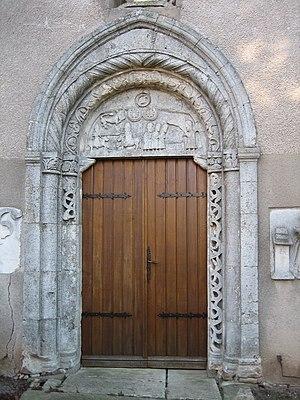
Portail sculpté de l'église de Vomécourt-sur-Madon (88)
L'église Saint-Martin de Vomécourt-sur-Madon est un édifice religieux vosgien de style roman qui date du XIIᵉ siècle.